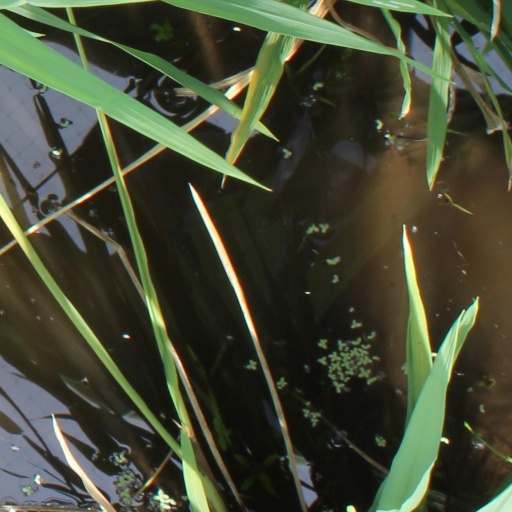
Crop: rice